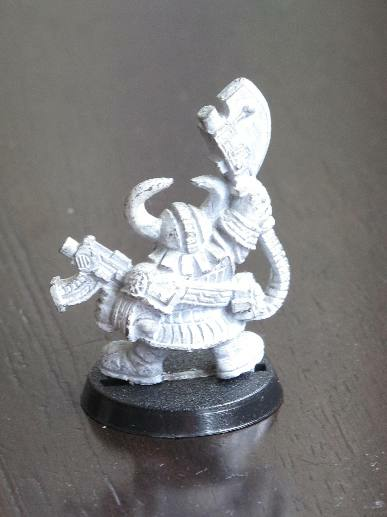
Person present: No